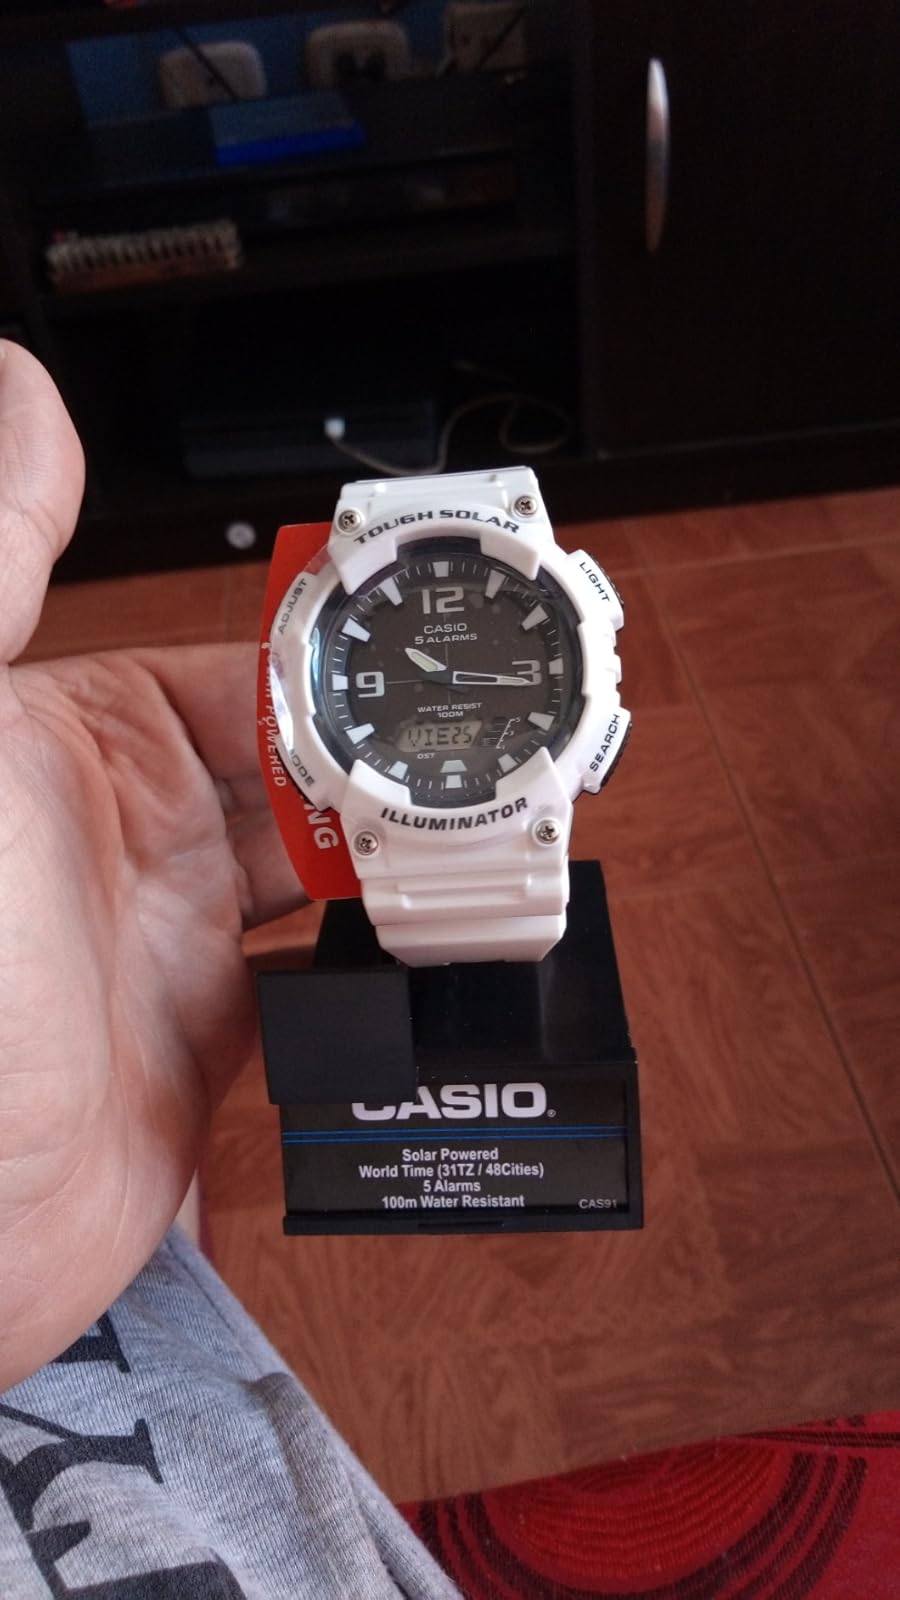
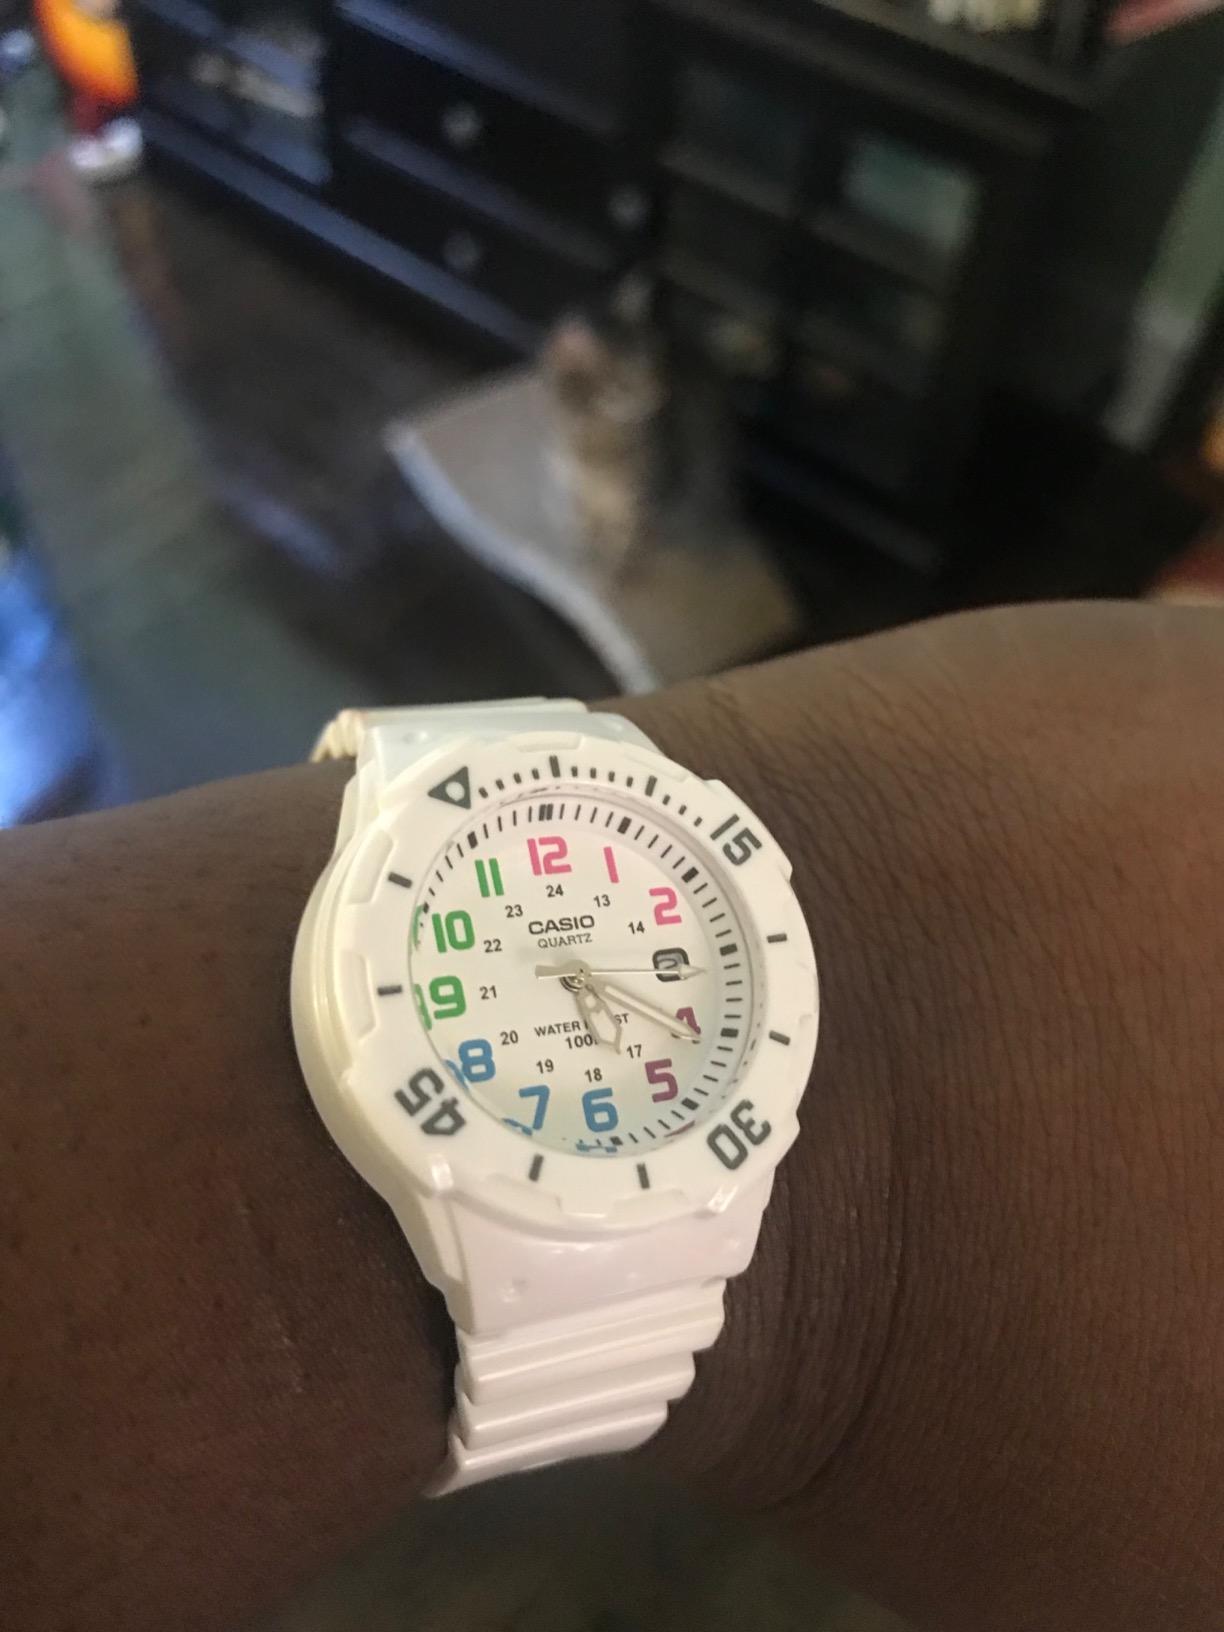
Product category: accessories_watch
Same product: no